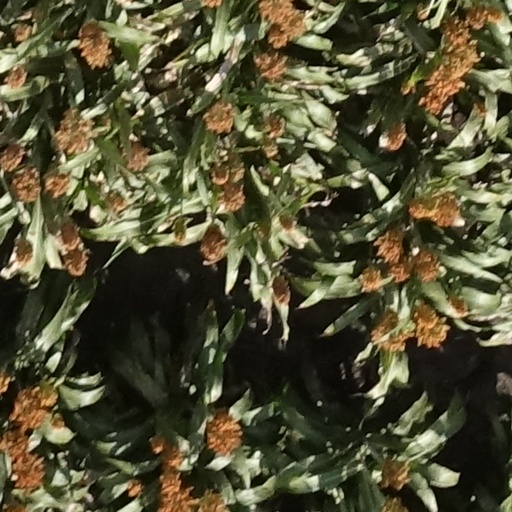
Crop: sorghum